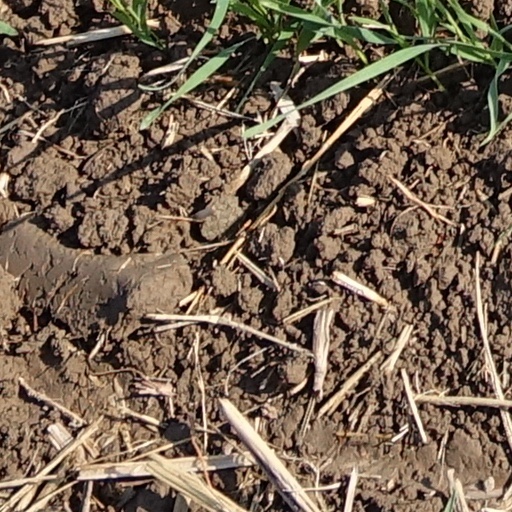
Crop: wheat